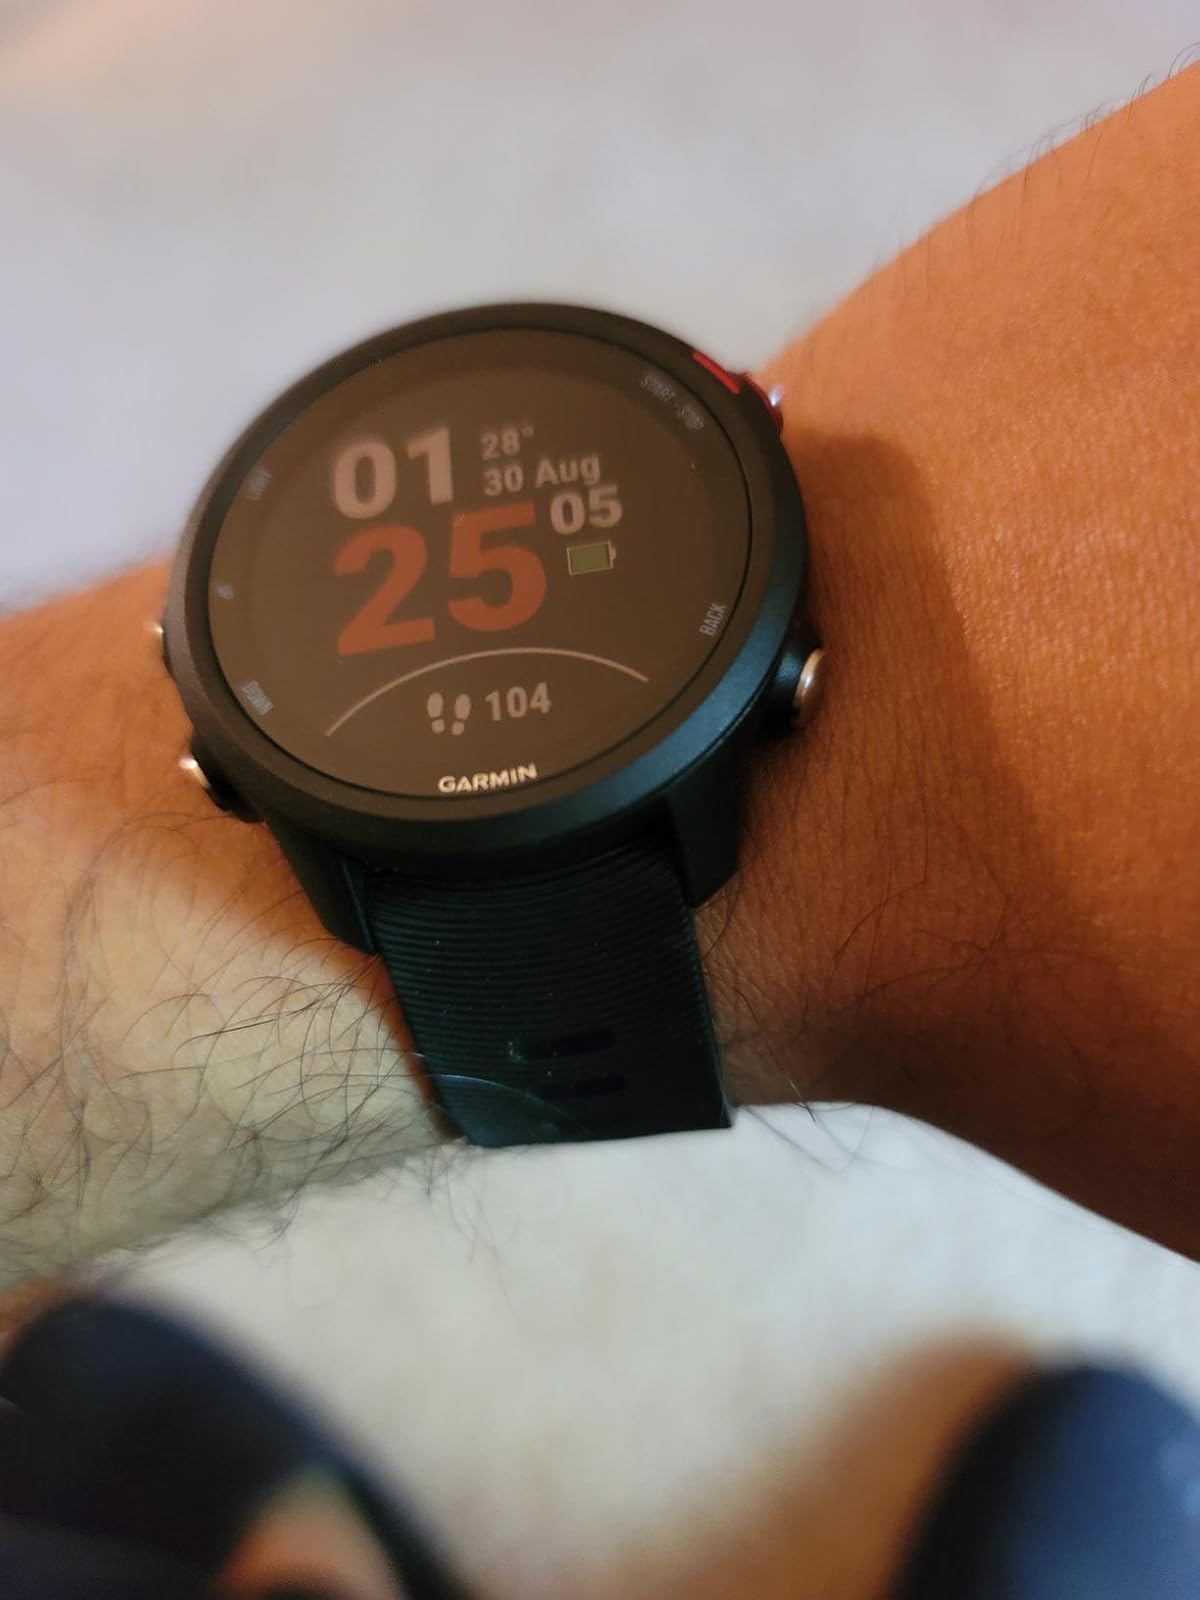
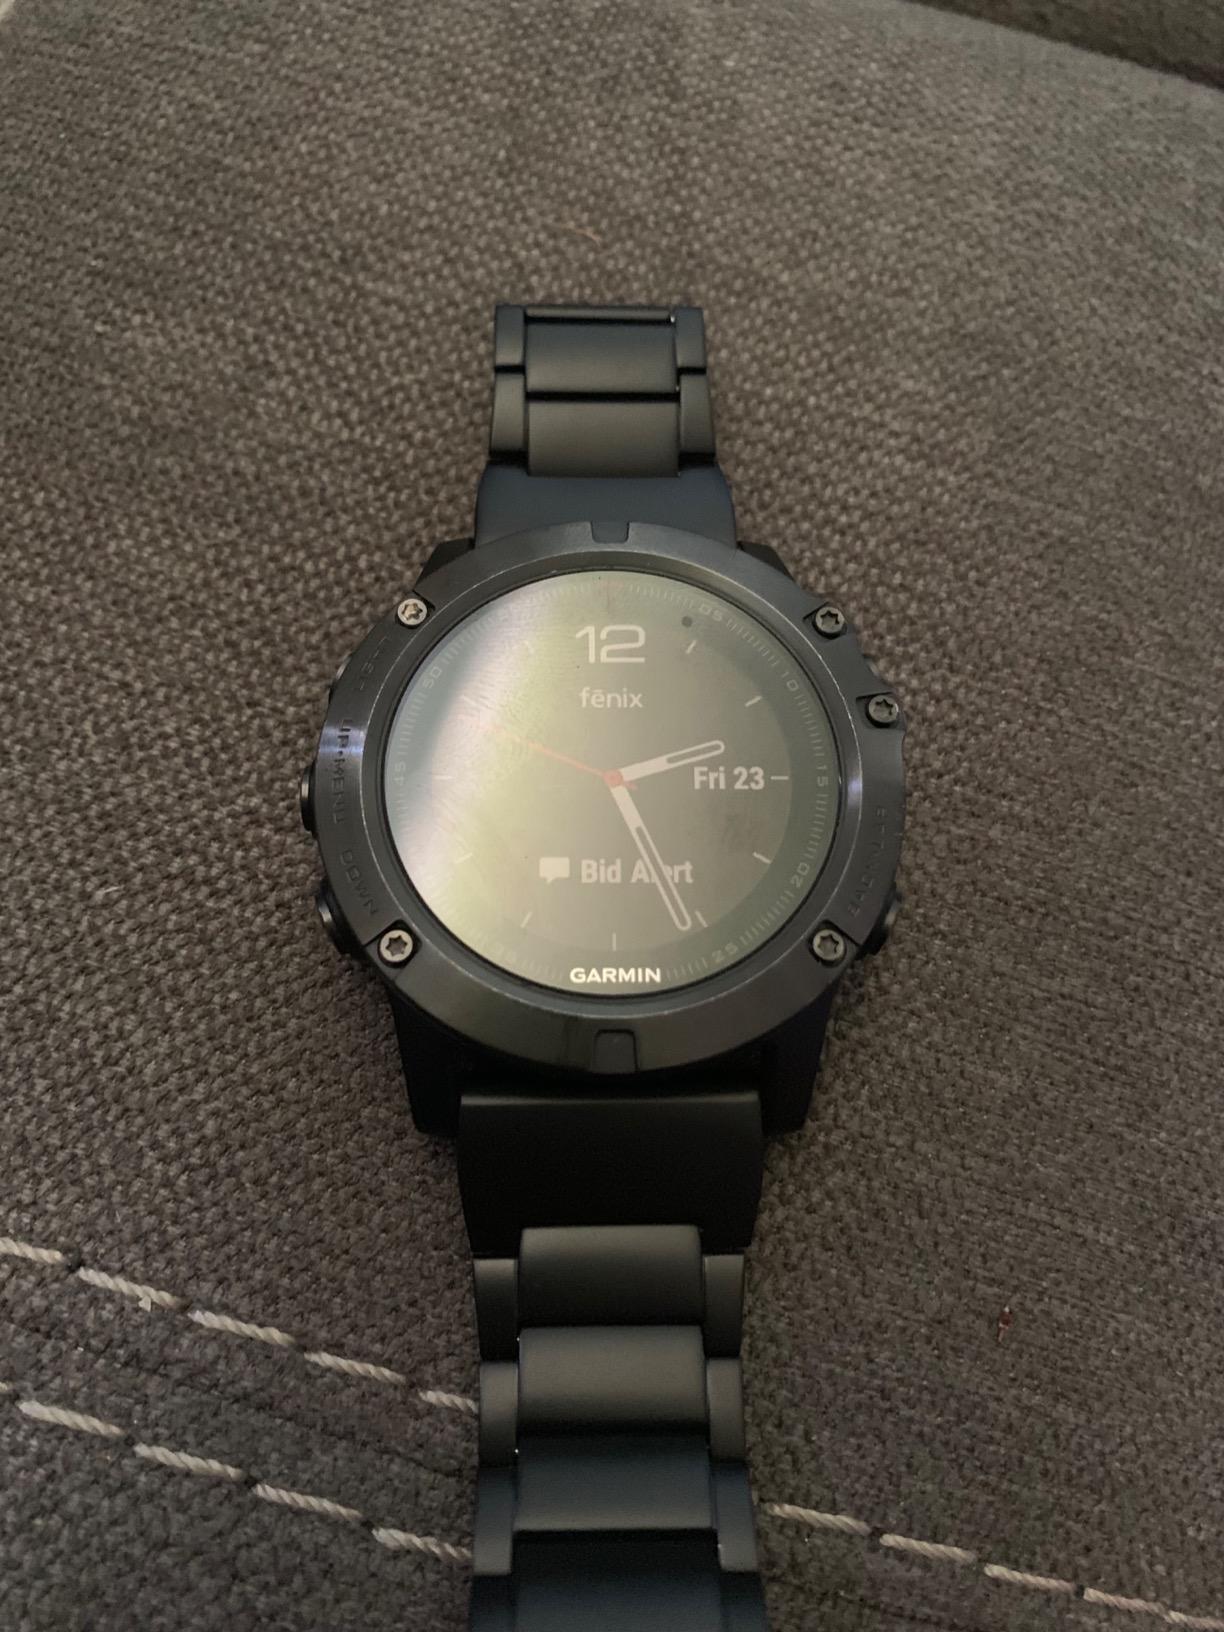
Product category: smartwatch
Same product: no